Olivier Beer

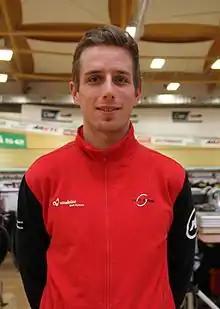
Olivier Beer (2015)

Olivier Beer (born 18 October 1990) is a Swiss professional racing cyclist. He rode at the 2015 UCI Track Cycling World Championships.